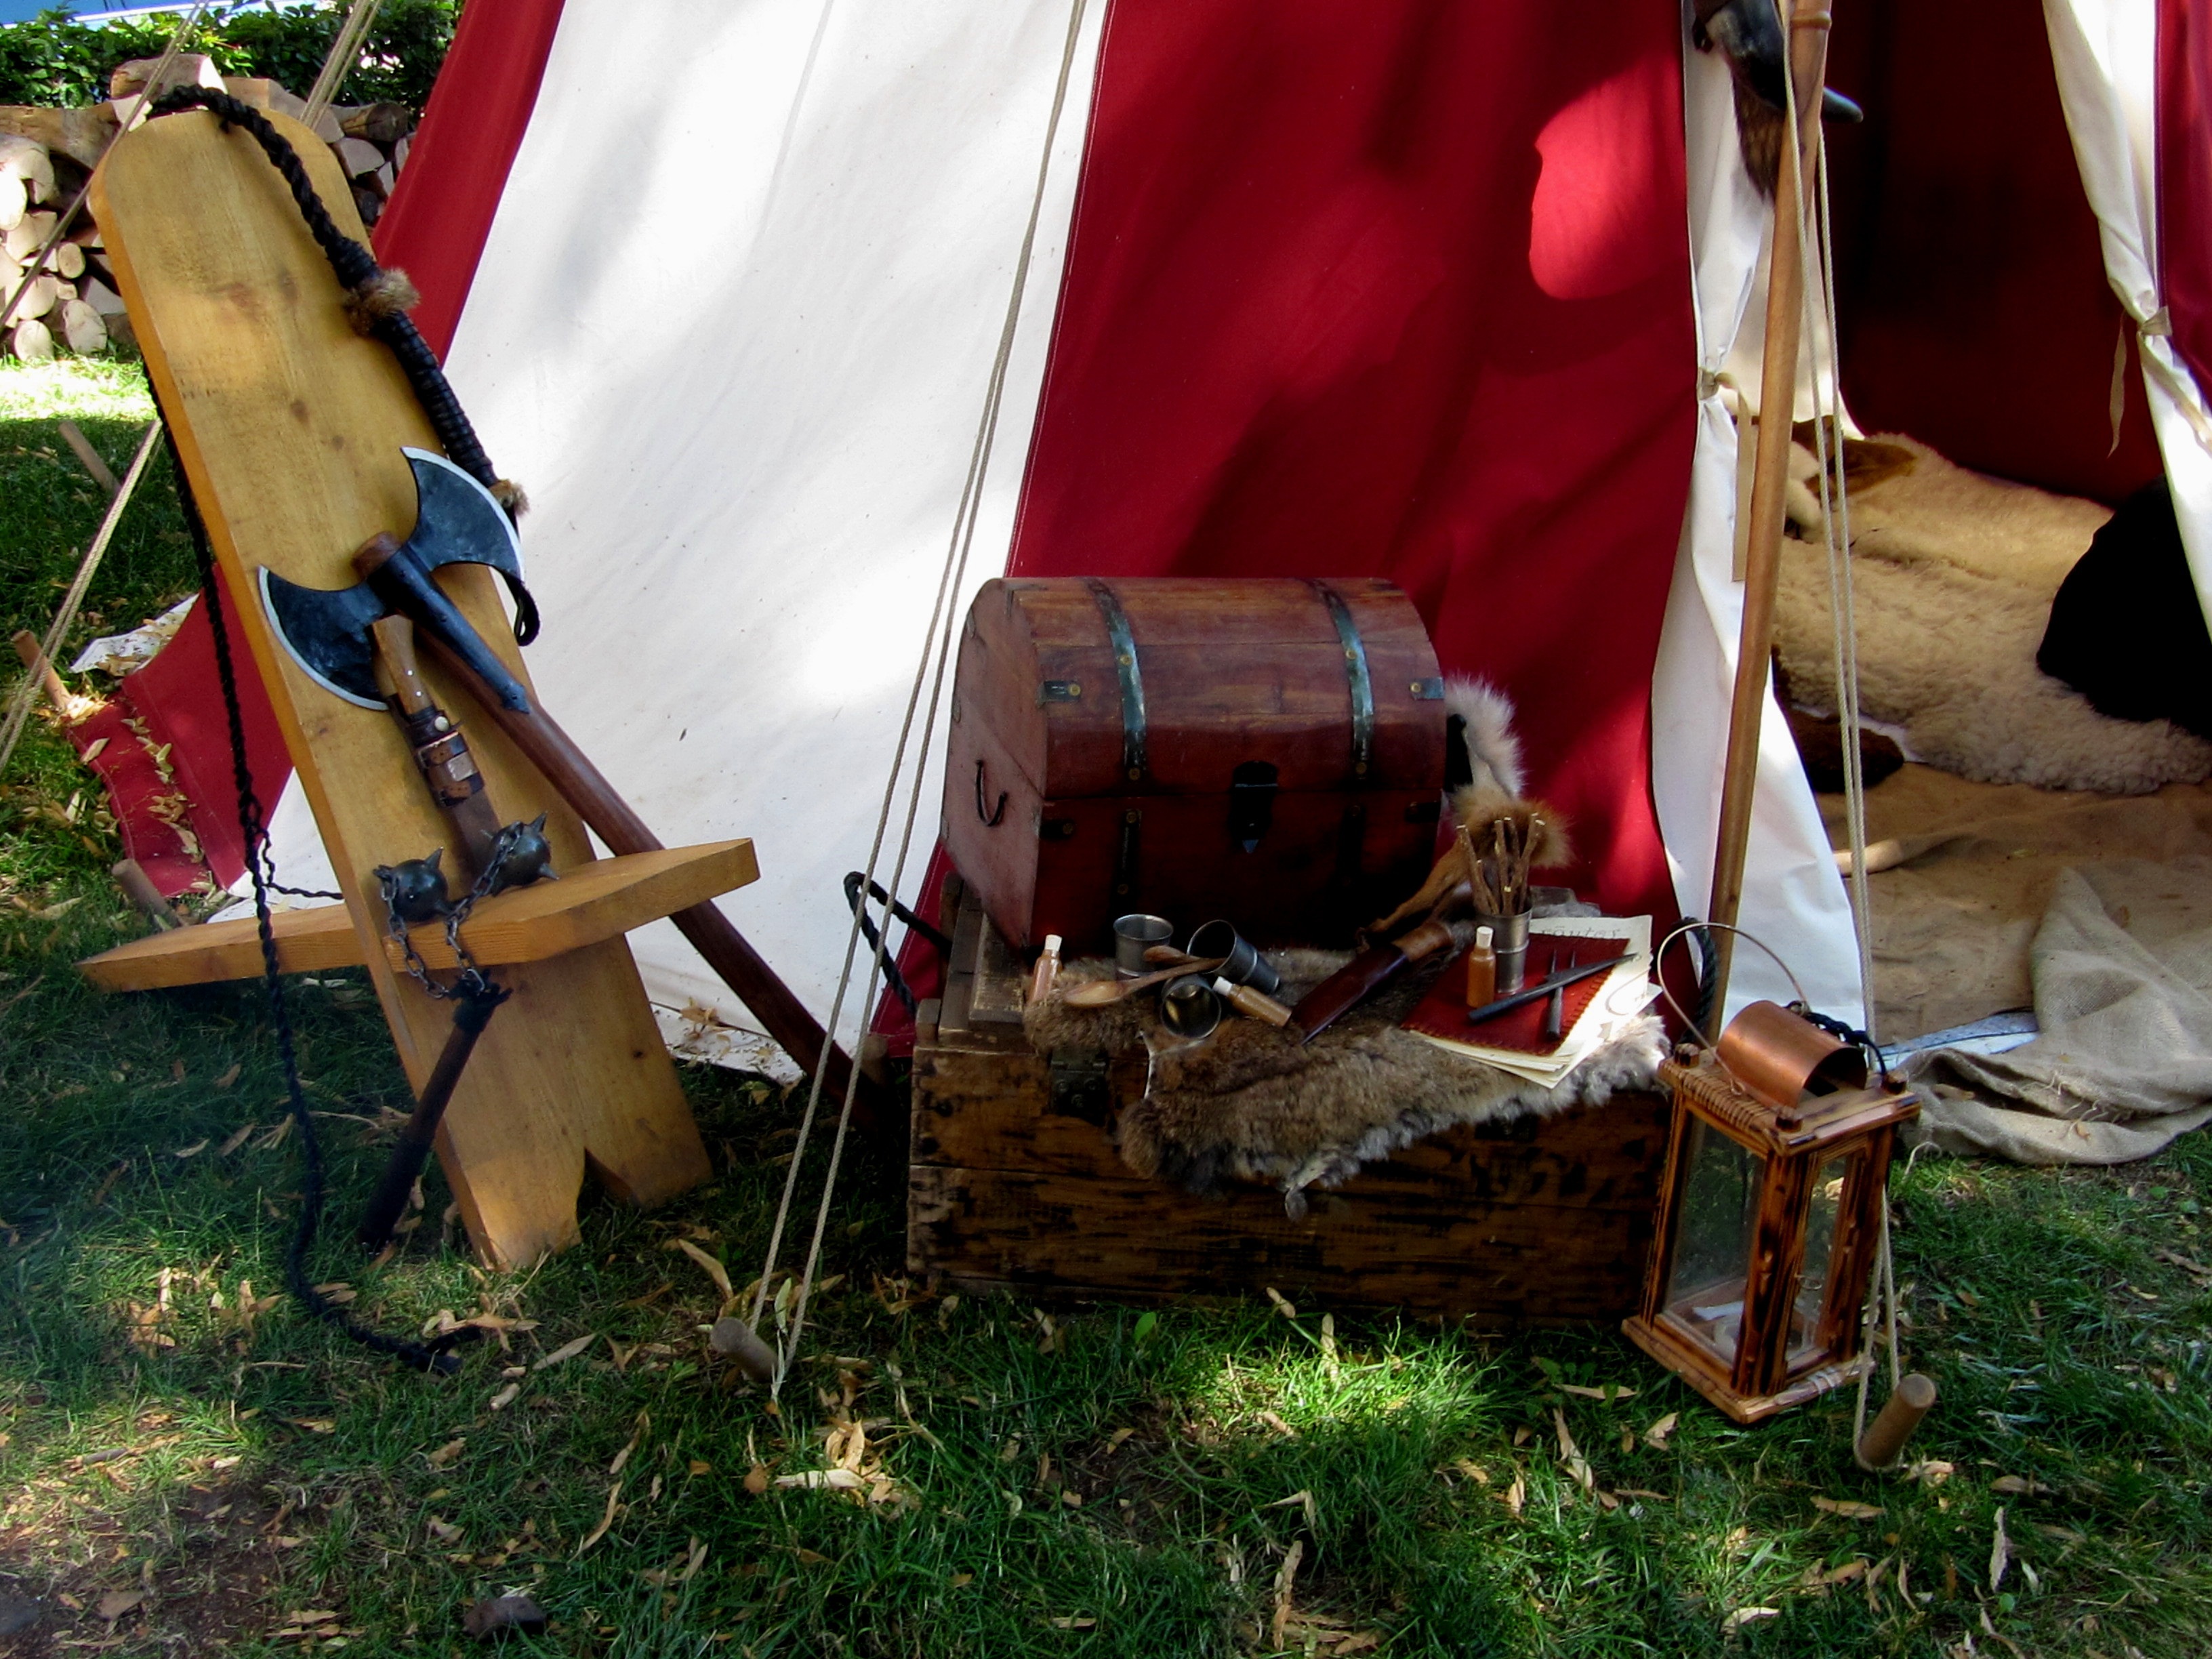
vehicle, historically, middle ages, costumes, kenzingen medieval festival, camp life